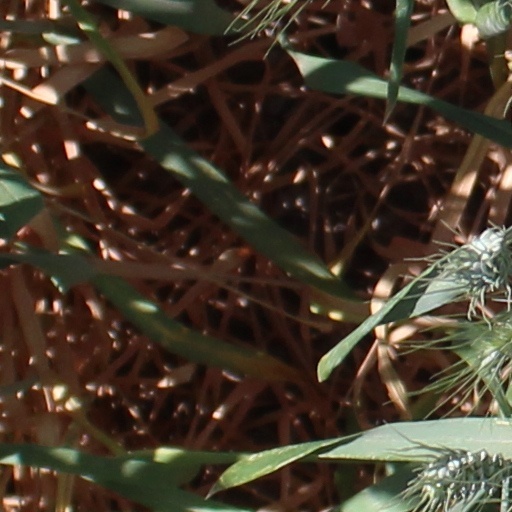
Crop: wheat